Warren Henderson

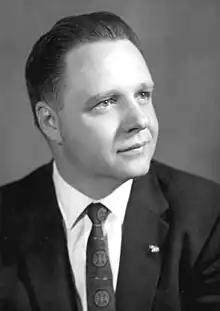
Henderson in 1969

Warren Swasey Henderson (November 14, 1927 – October 22, 2011) was an American politician in the state of Florida.